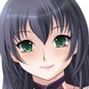
Portrait style: Anime Portrait